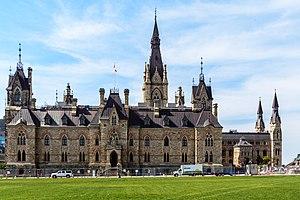
L'Édifice de l'Ouest est l'un des trois bâtiments de la Cité parlementaire du Canada, à Ottawa. Situé à l'ouest du promontoire de la colline du Parlement, l'Édifice de l'Ouest est construit entre 1859 et 1909 dans un style néo-gothique de l'époque victorienne. Il est désigné lieu historique national du Canada le 16 janvier 1987.